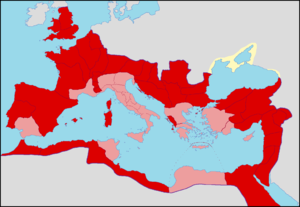
Carte de l'Empire romain en 210 avec les provinces sénatoriales et impériales de différentes couleurs. Italiano: Carta dell'Impero Romano con colori differenti per le province senatorie (rosa) e imperiali (rosso) nel 210 d.C.